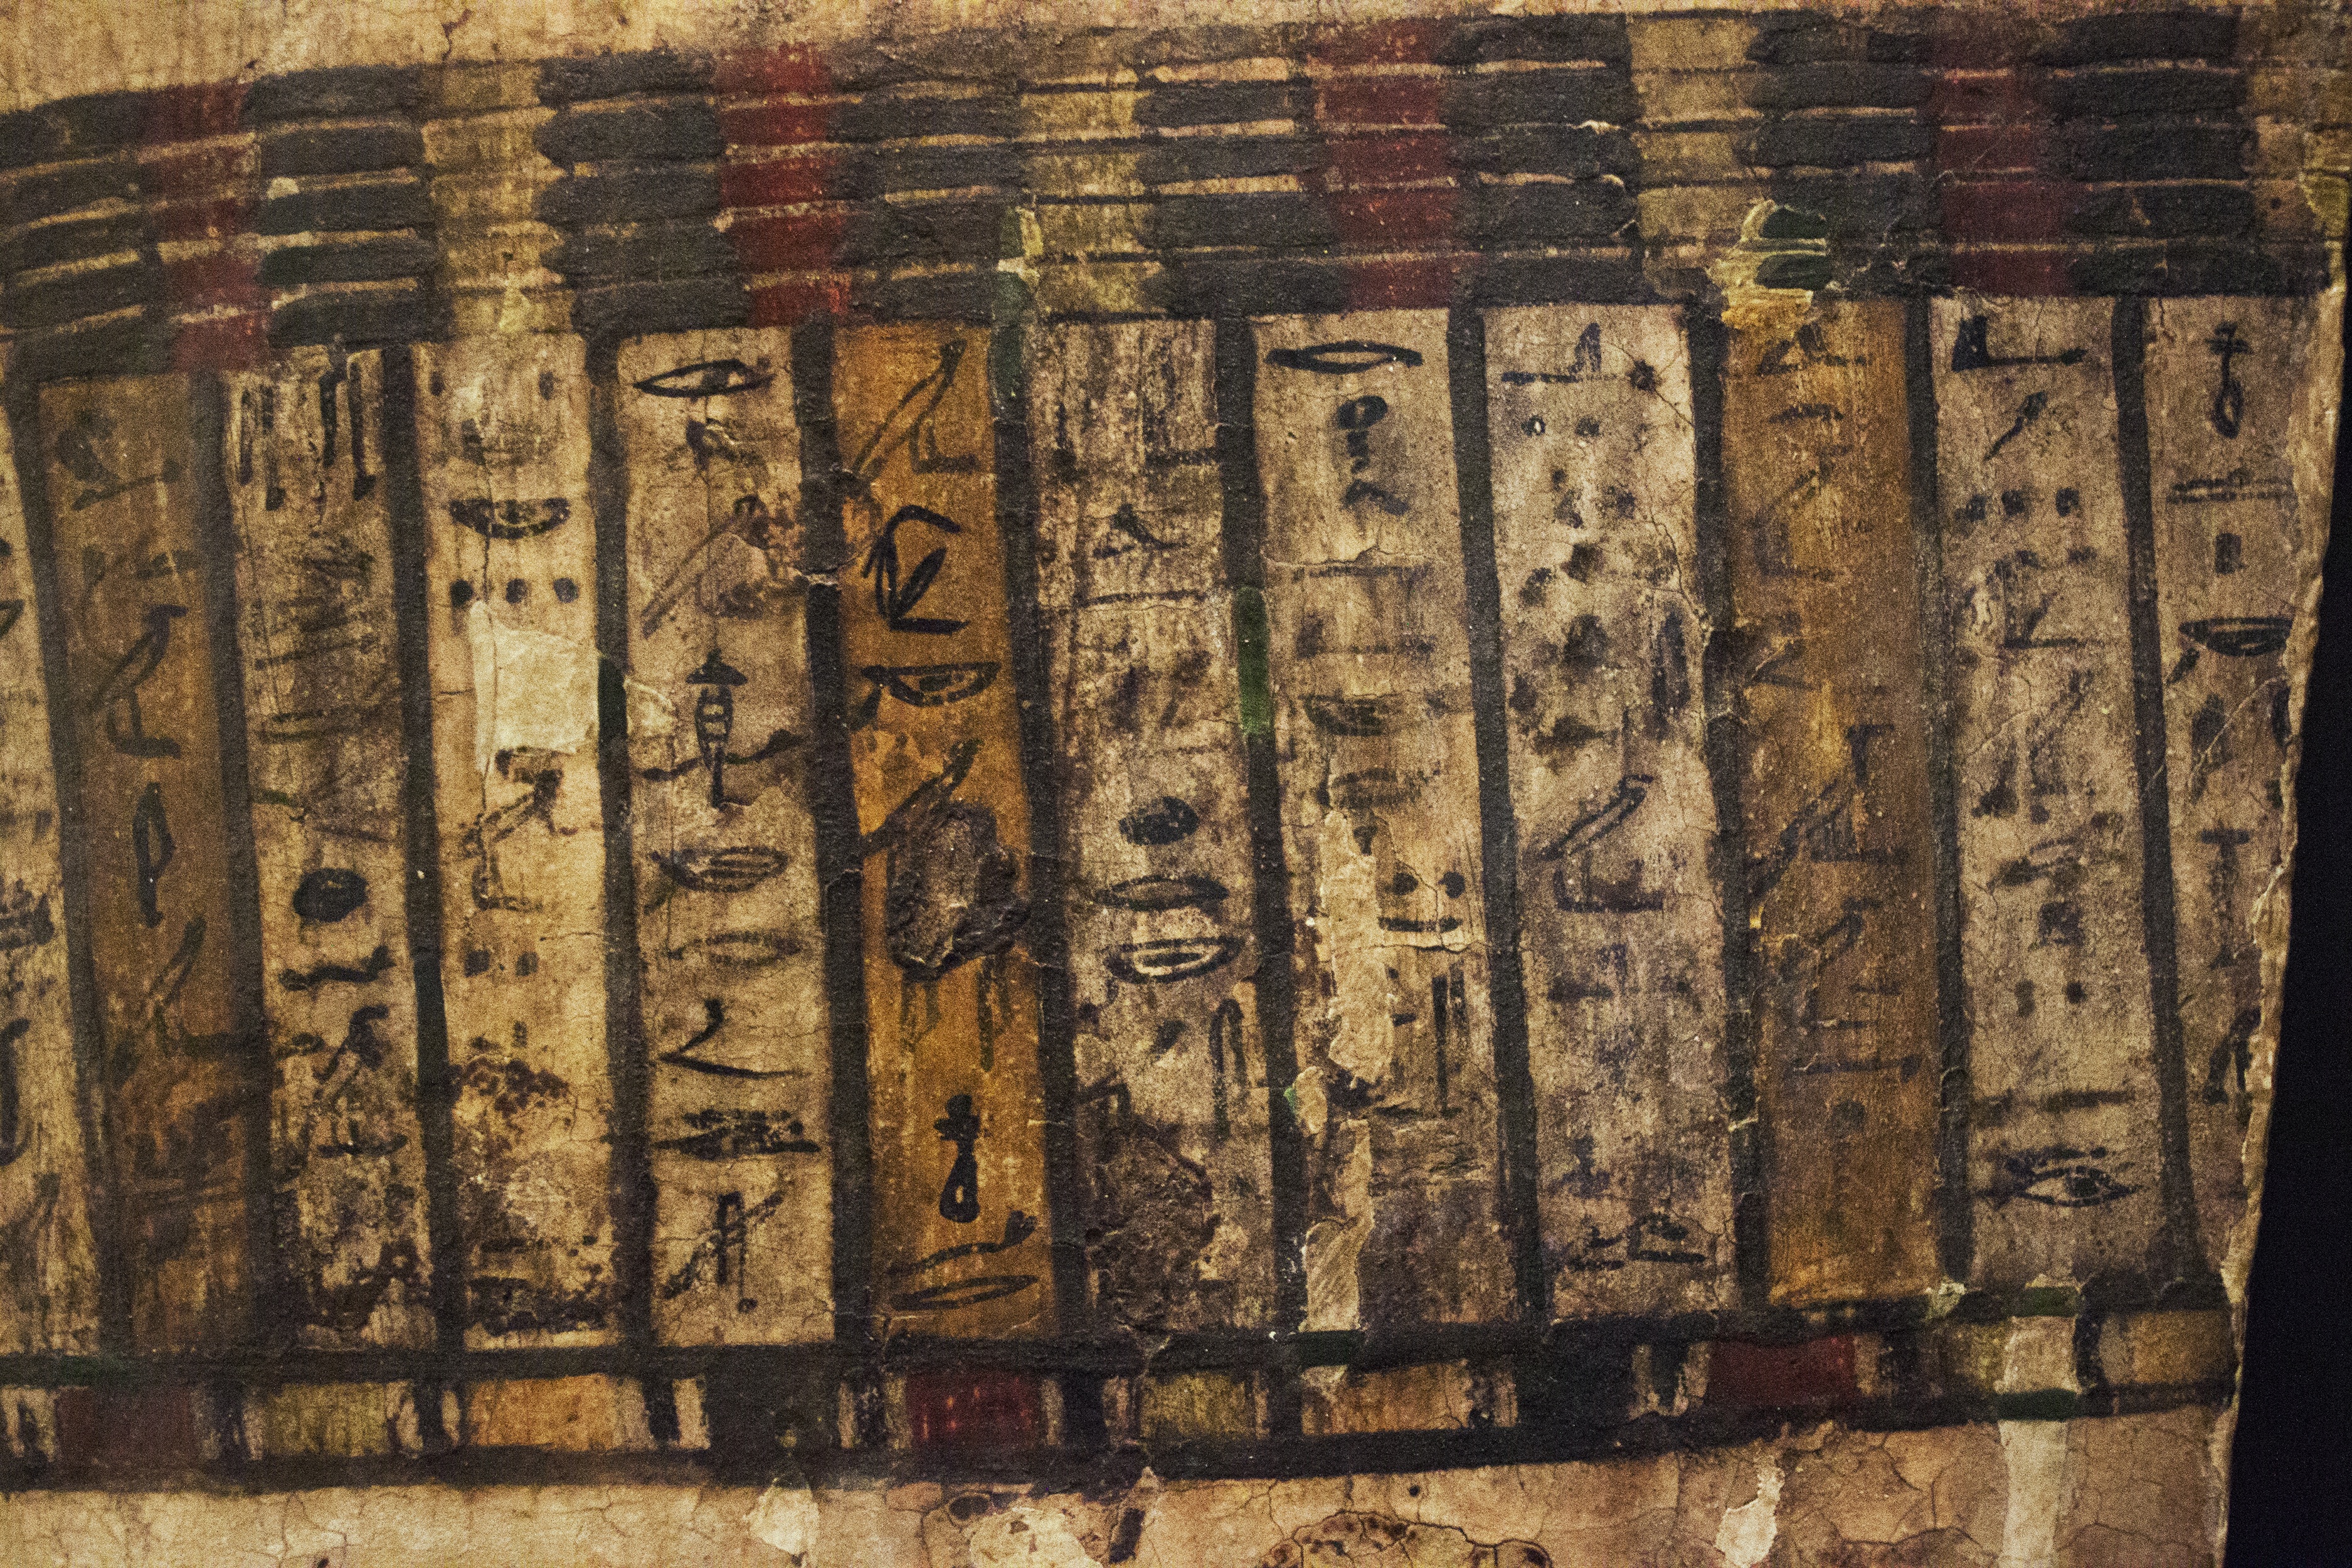
wood, texture, wall, museum, ancient, furniture, material, painting, interior design, egypt, textile, art, design, tapestry, tomb, carving, relief, egyptian, pharaoh, man made object, ancient history